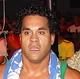
Age: 32